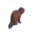
Label: beaver